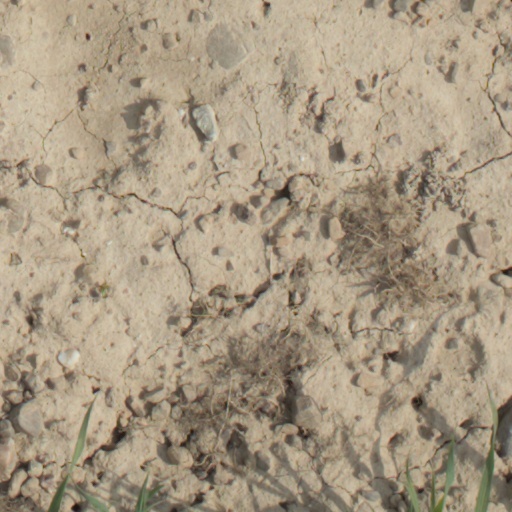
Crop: wheat